Military Band Service of the National Guard of Russia

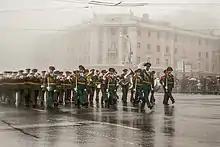
The military bands of the National Guard and the Nizhny Novgorod Garrison during a victory day parade on Minin and Pozharsky Square in 2017.

NGF regional commands are located in all major Russian cities. In all of these commands, there is a military band associated with the central band that serves its broader mission regionally. The following is a list of regional bands which are affiliated to the Central Band: